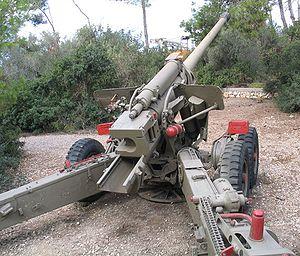
Le canon de 130 mm M1954 ou M-46 est une pièce d'artillerie de conception et de fabrication soviétique.